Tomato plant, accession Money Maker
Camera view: vertical (180 deg); turntable rotation: 210 degrees
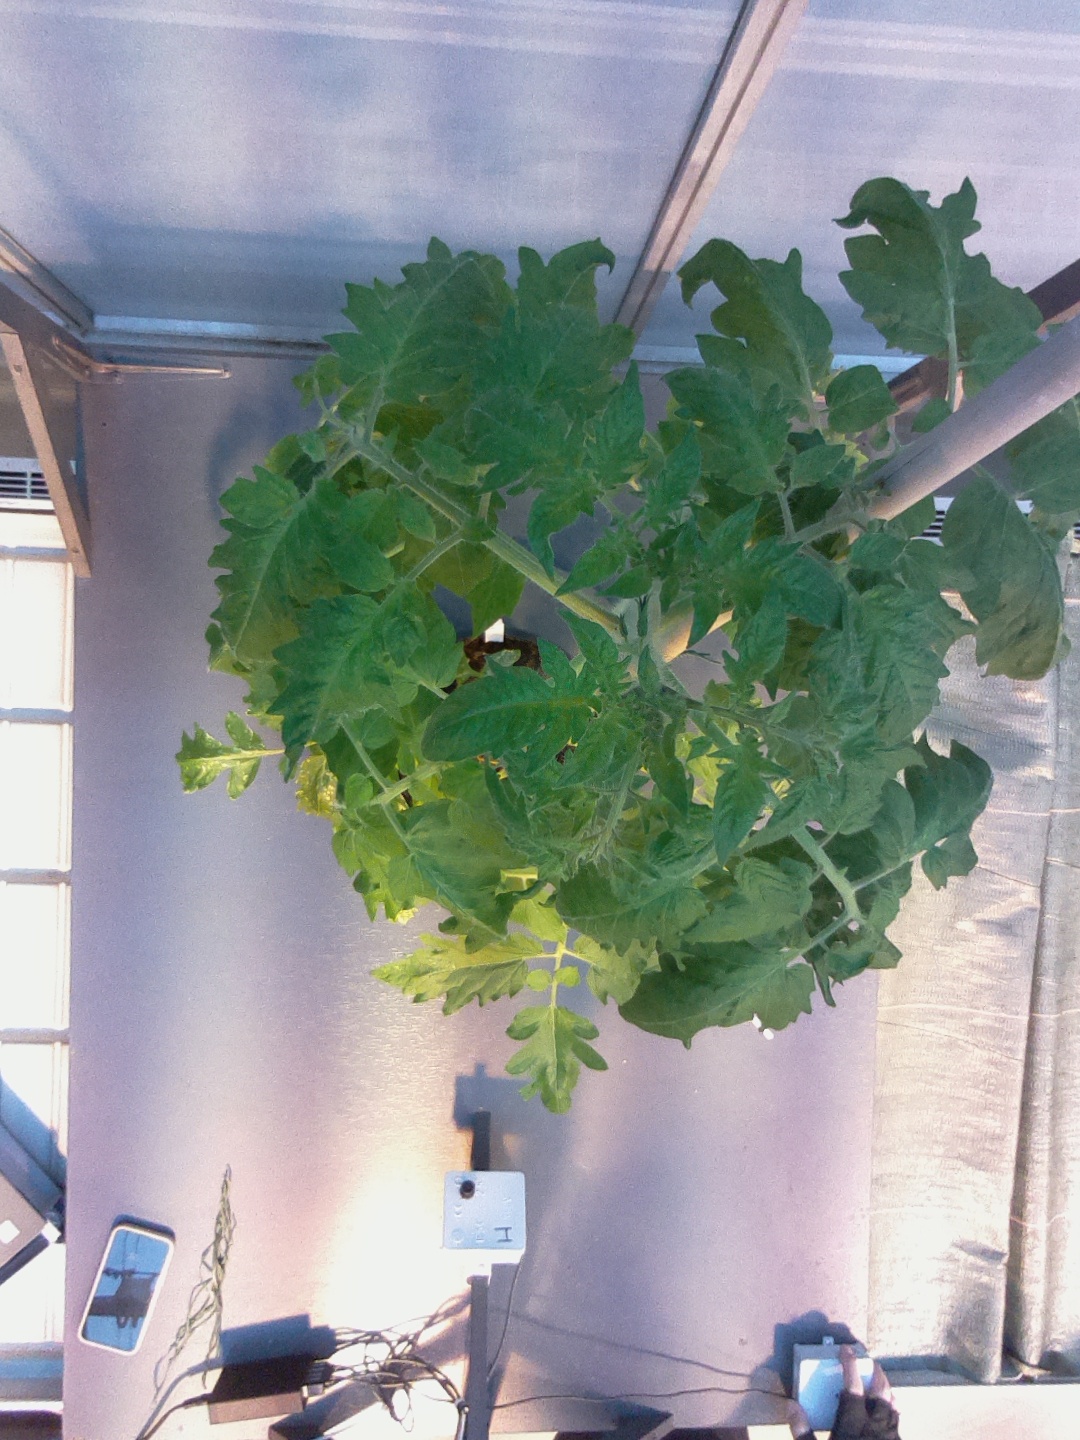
BBCH growth stage 63: 30%-40% of flowers open